Piazza Gae Aulenti

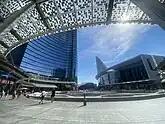
The Piazza in 2023

It is raised 6 meters above the level of Via Vincenzo Capelli, the access from the south, and about 15 meters above Viale Luigi Sturzo, the access from the west. It was designed by the prestigious American architectural firm Pelli Clarke & Partners to complement the skyscrapers immediately next door, currently owned by the Immobiliare Porta Nuova Garibaldi fund and leased to several multinationals, the main one being the bank UniCredit.